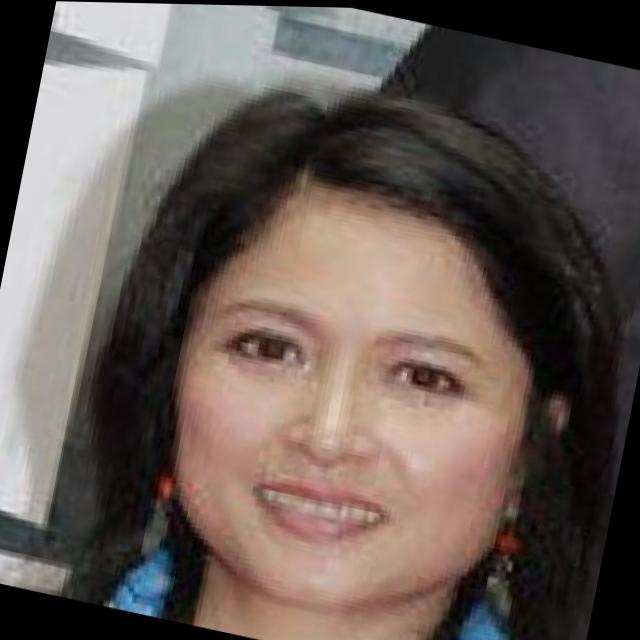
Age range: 45-64